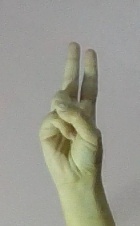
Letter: taa